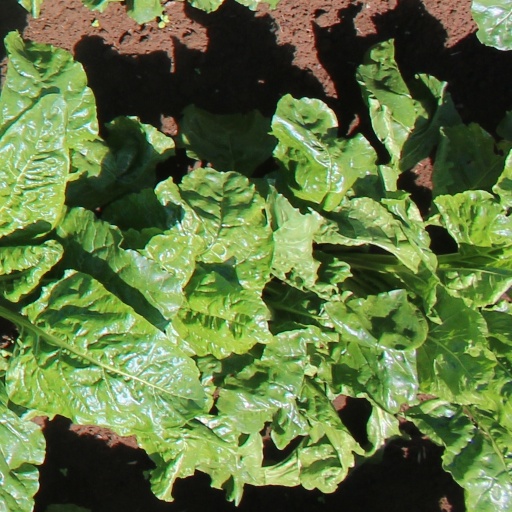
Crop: sugar beet